William Beauchamp Nevill

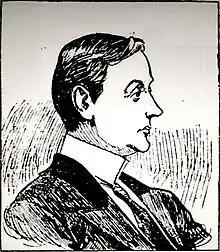
William Beauchamp Nevill, 1898

Lord William Beauchamp Nevill (23 May 1860 – 12 May 1939) was an English aristocrat who was born into the wealthy family of William Nevill, 1st Marquess of Abergavenny, grew up in Eridge Castle, and attended Eton College. His marriage to Mabel Murietta, daughter of an alleged mistress of Edward VII, Jesusa Murietta, was a glittering affair, attracting many royal and aristocratic guests and 600 wedding gifts. However Nevill lost much of his good fortune when his father wanted to reject him for converting to Catholicism and turning to trade, and the remainder of it when his wife's rich father's business failed soon after the wedding.